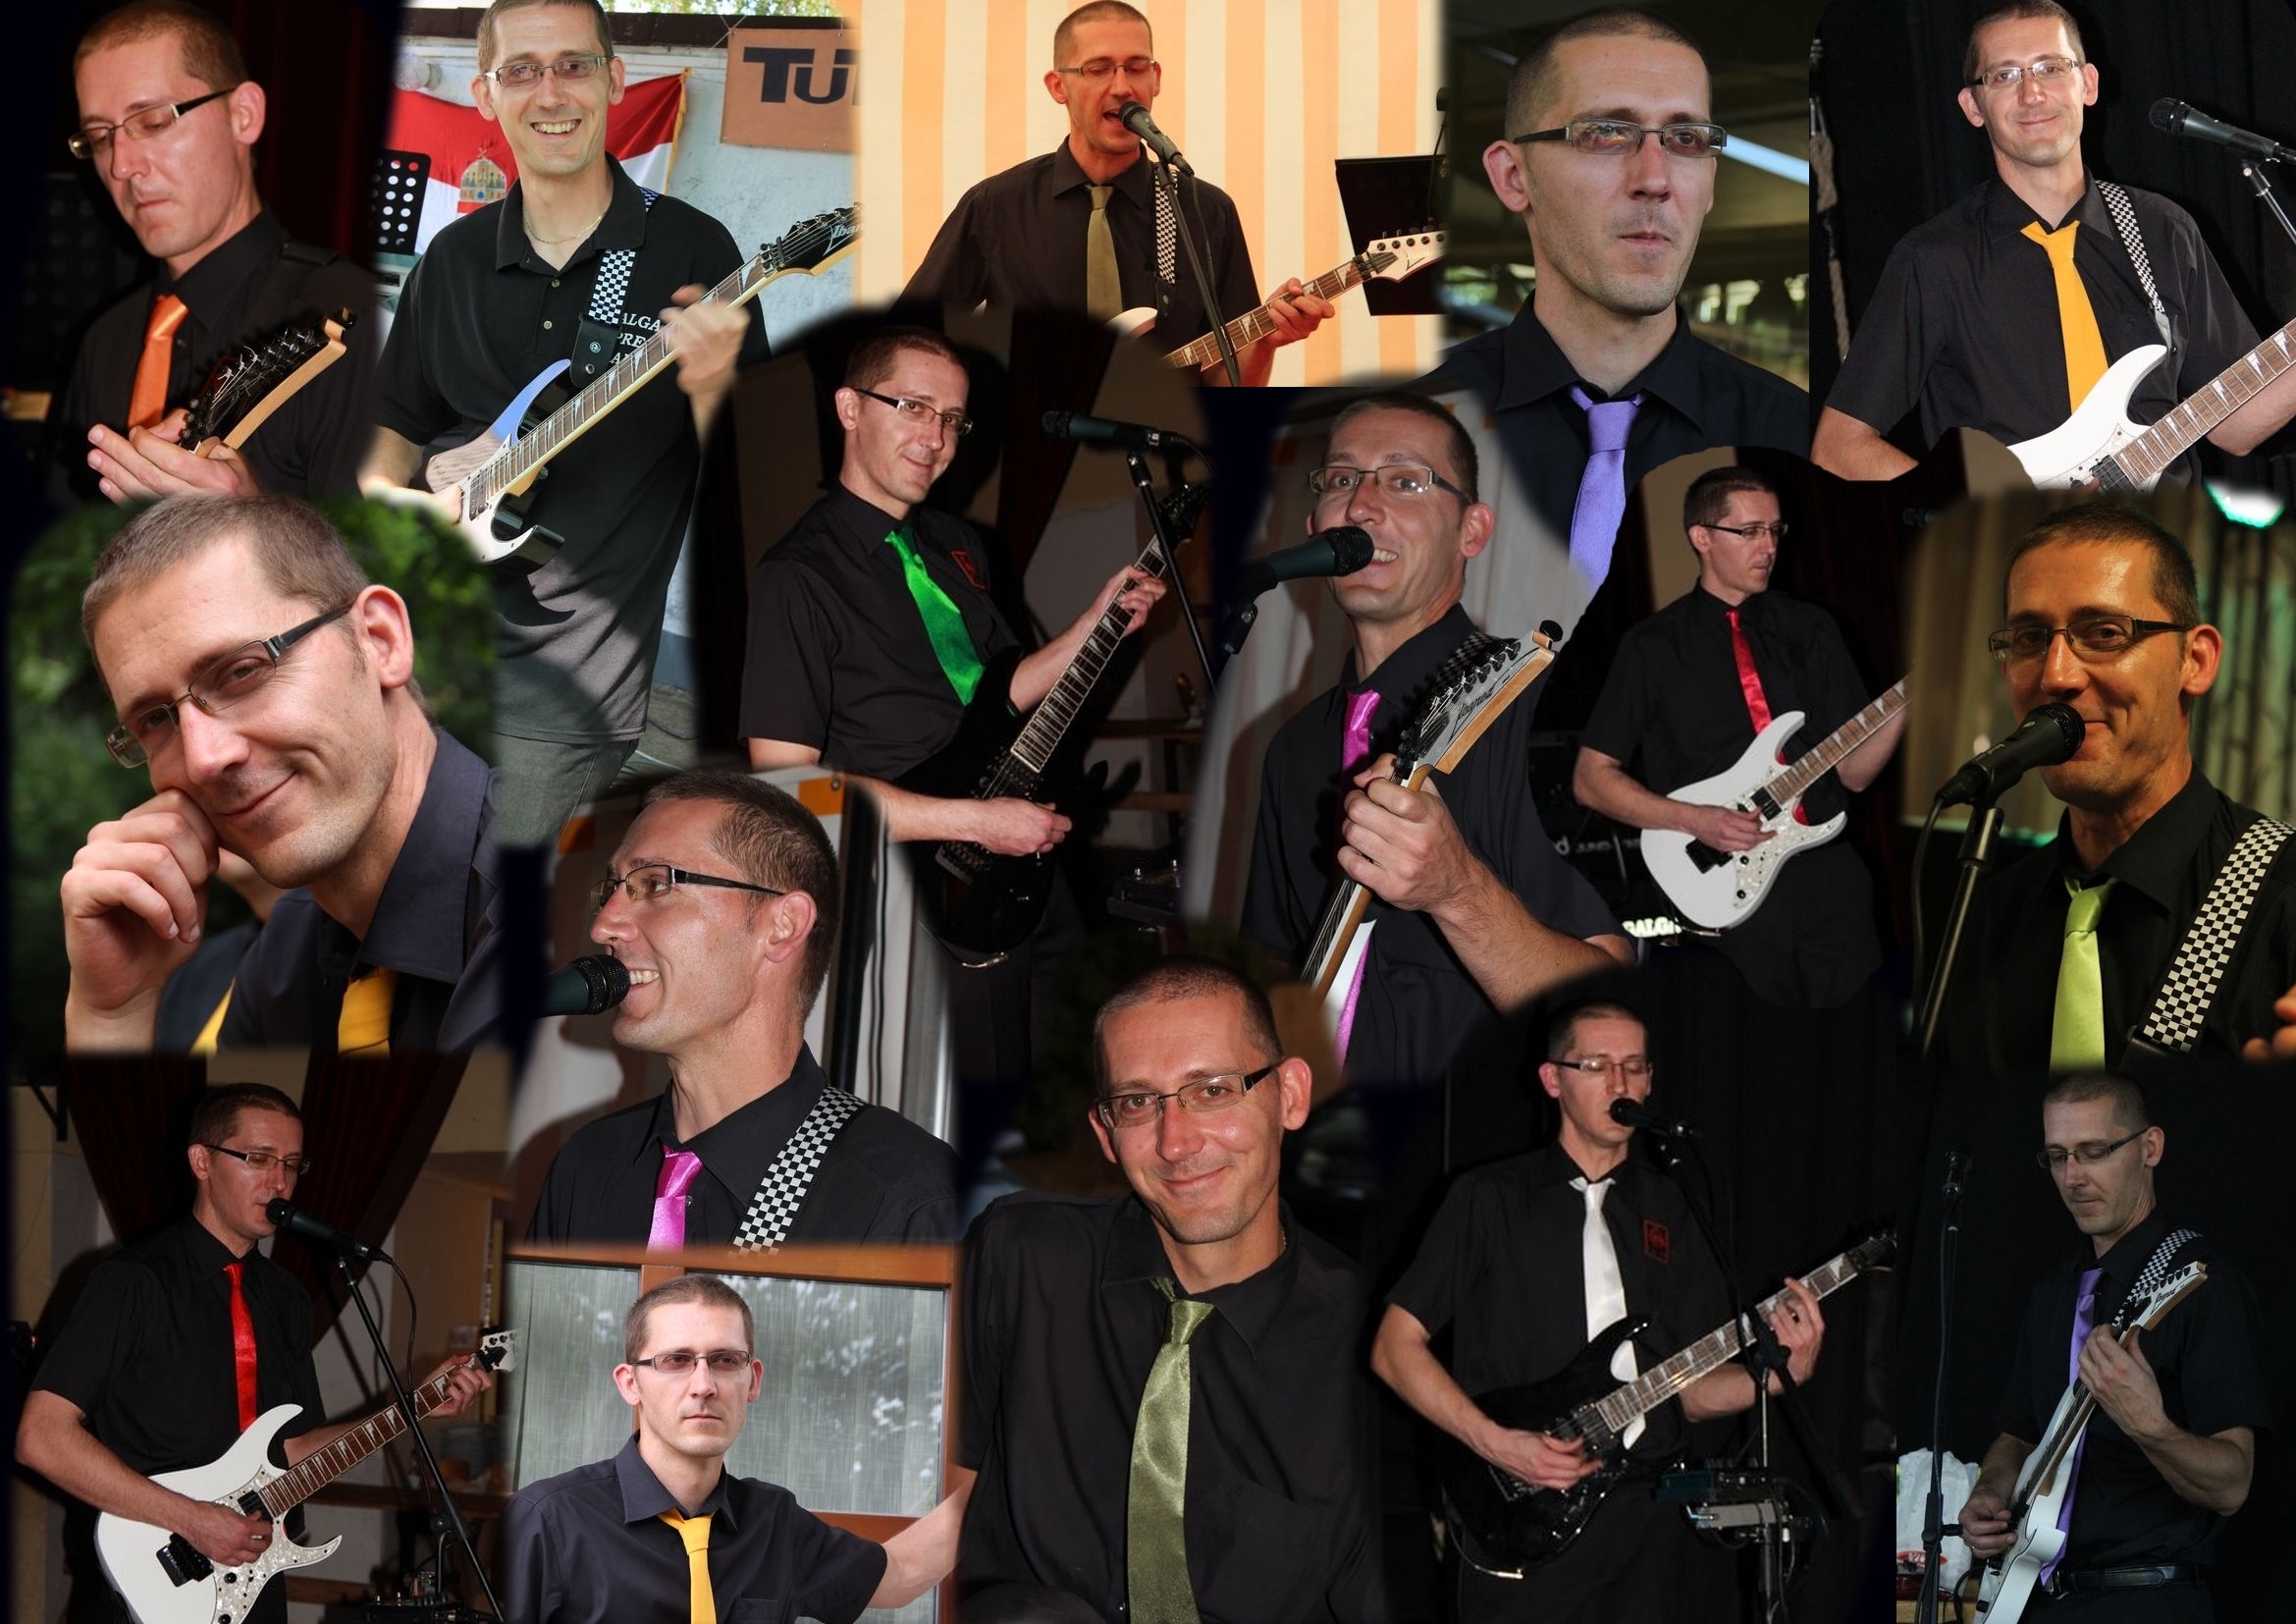
music, concert, band, audience, choir, musician, orchestra, ibanez, performance, singing, guitarist, social group, musical ensemble, musical theatre